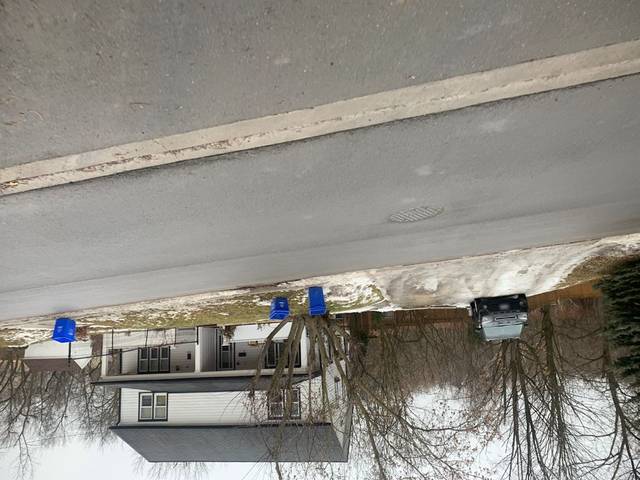
Region: Canada
Coordinates: 43.658, -79.916